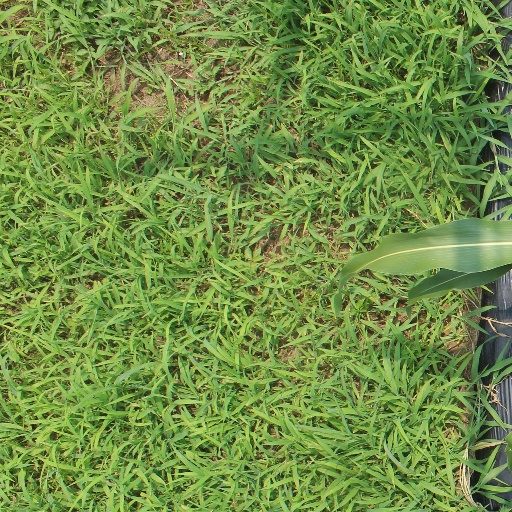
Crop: sorghum